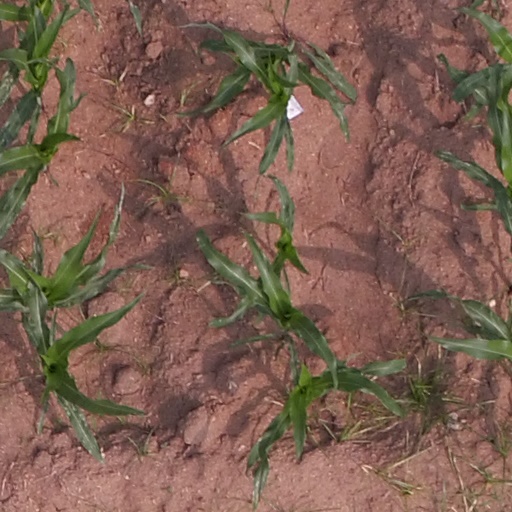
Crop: maize; corn